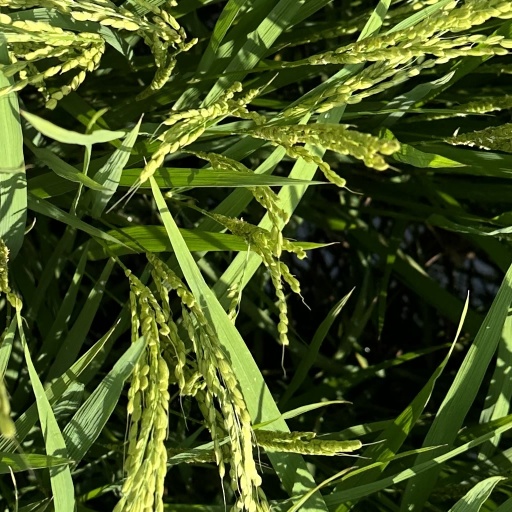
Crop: rice